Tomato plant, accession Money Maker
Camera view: vertical (180 deg); turntable rotation: 330 degrees
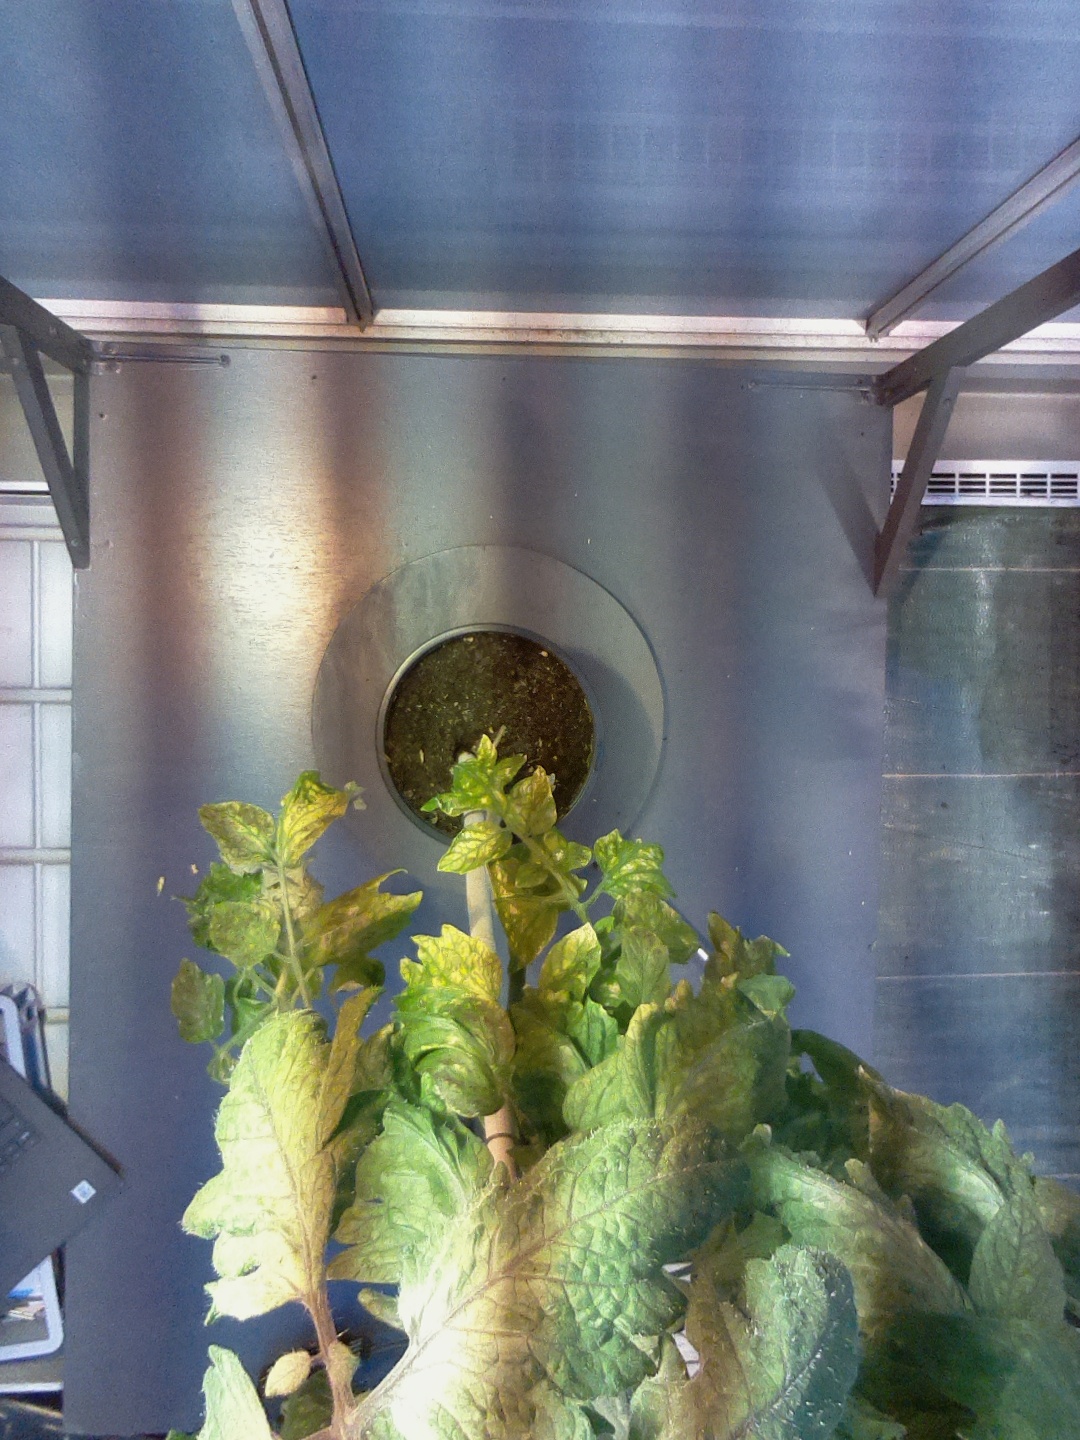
BBCH growth stage 77: 70%-80% of final fruit size